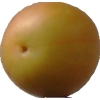
Label: cherry_wax